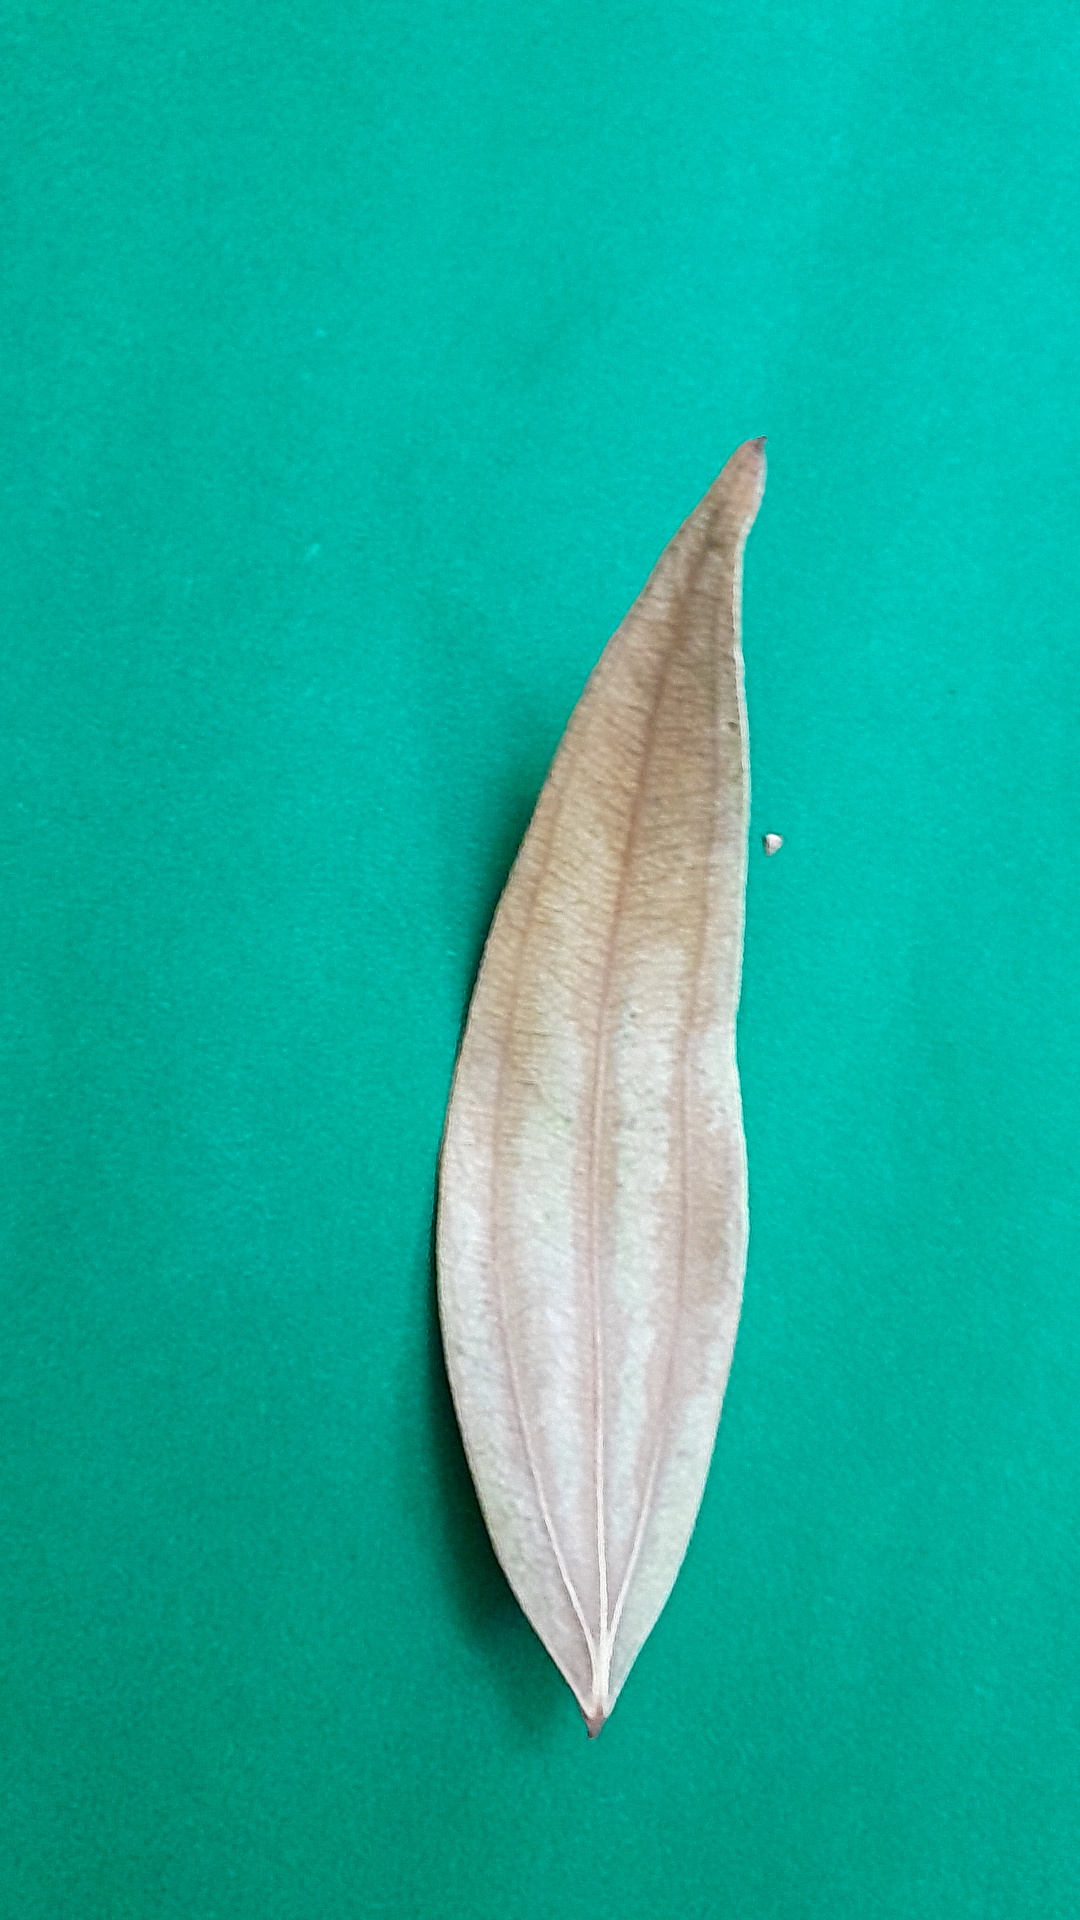
Label: Dry Leaf